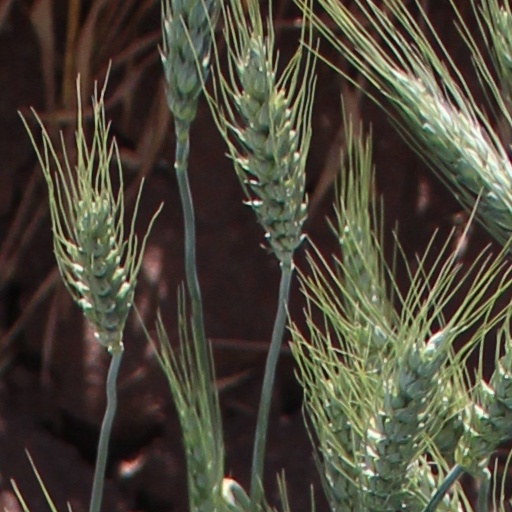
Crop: wheat